Seth Kale

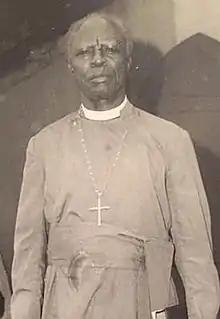

Seth Irunsewe Kale , OON, CFR (June 6, 1904 – November 19, 1994) was a Nigerian Anglican bishop who served as Principal of CMS Grammar School, Lagos from 1944 to 1950 and as Bishop of Lagos from 1963 to 1974.